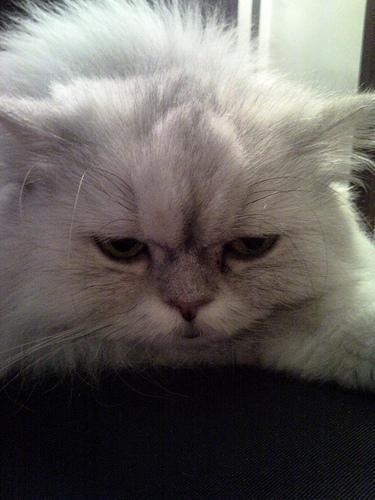
Persian